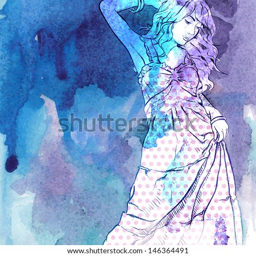
hand drawn watercolor background with illustration of a pretty girl in sketch style .